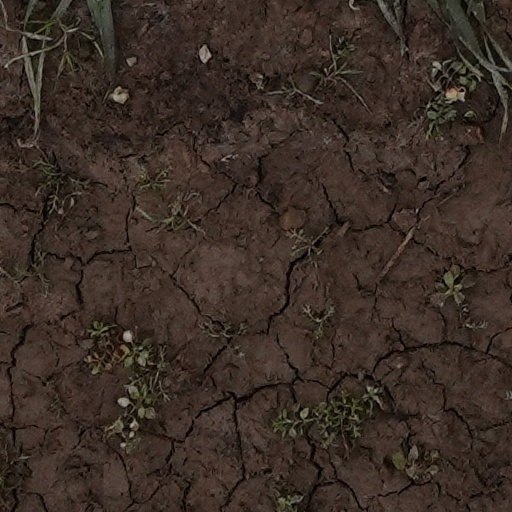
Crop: wheat